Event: Nepal Earthquake
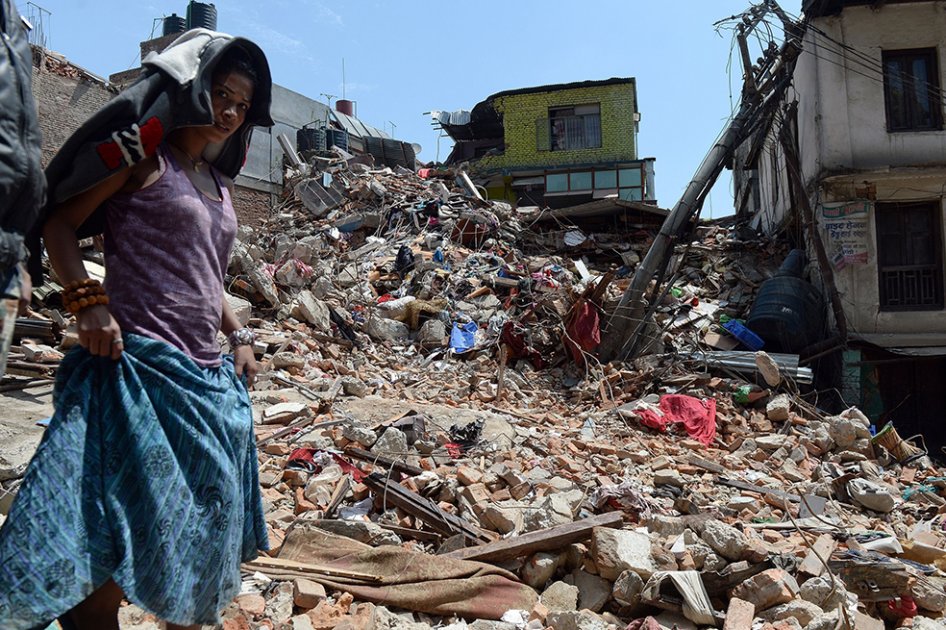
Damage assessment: no_damage